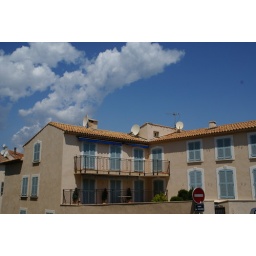
A building along the coast in Antibes. (dsc02991)